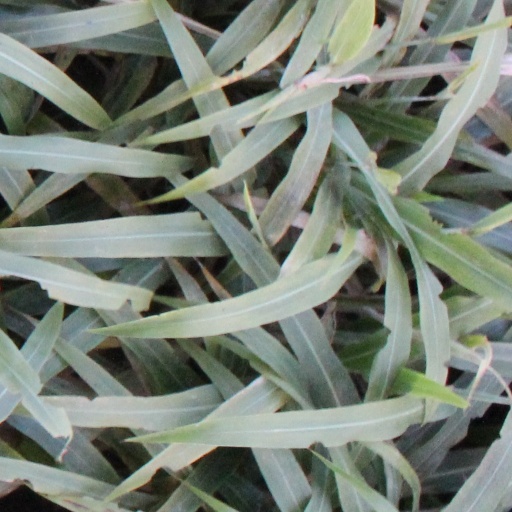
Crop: sorghum